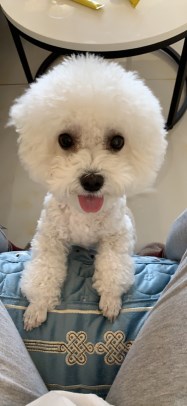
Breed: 3083-n000117-Bichon_Frise